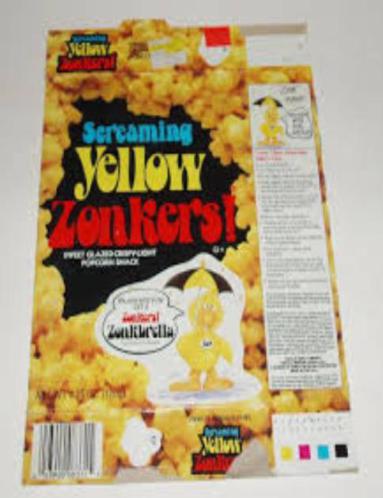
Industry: Food